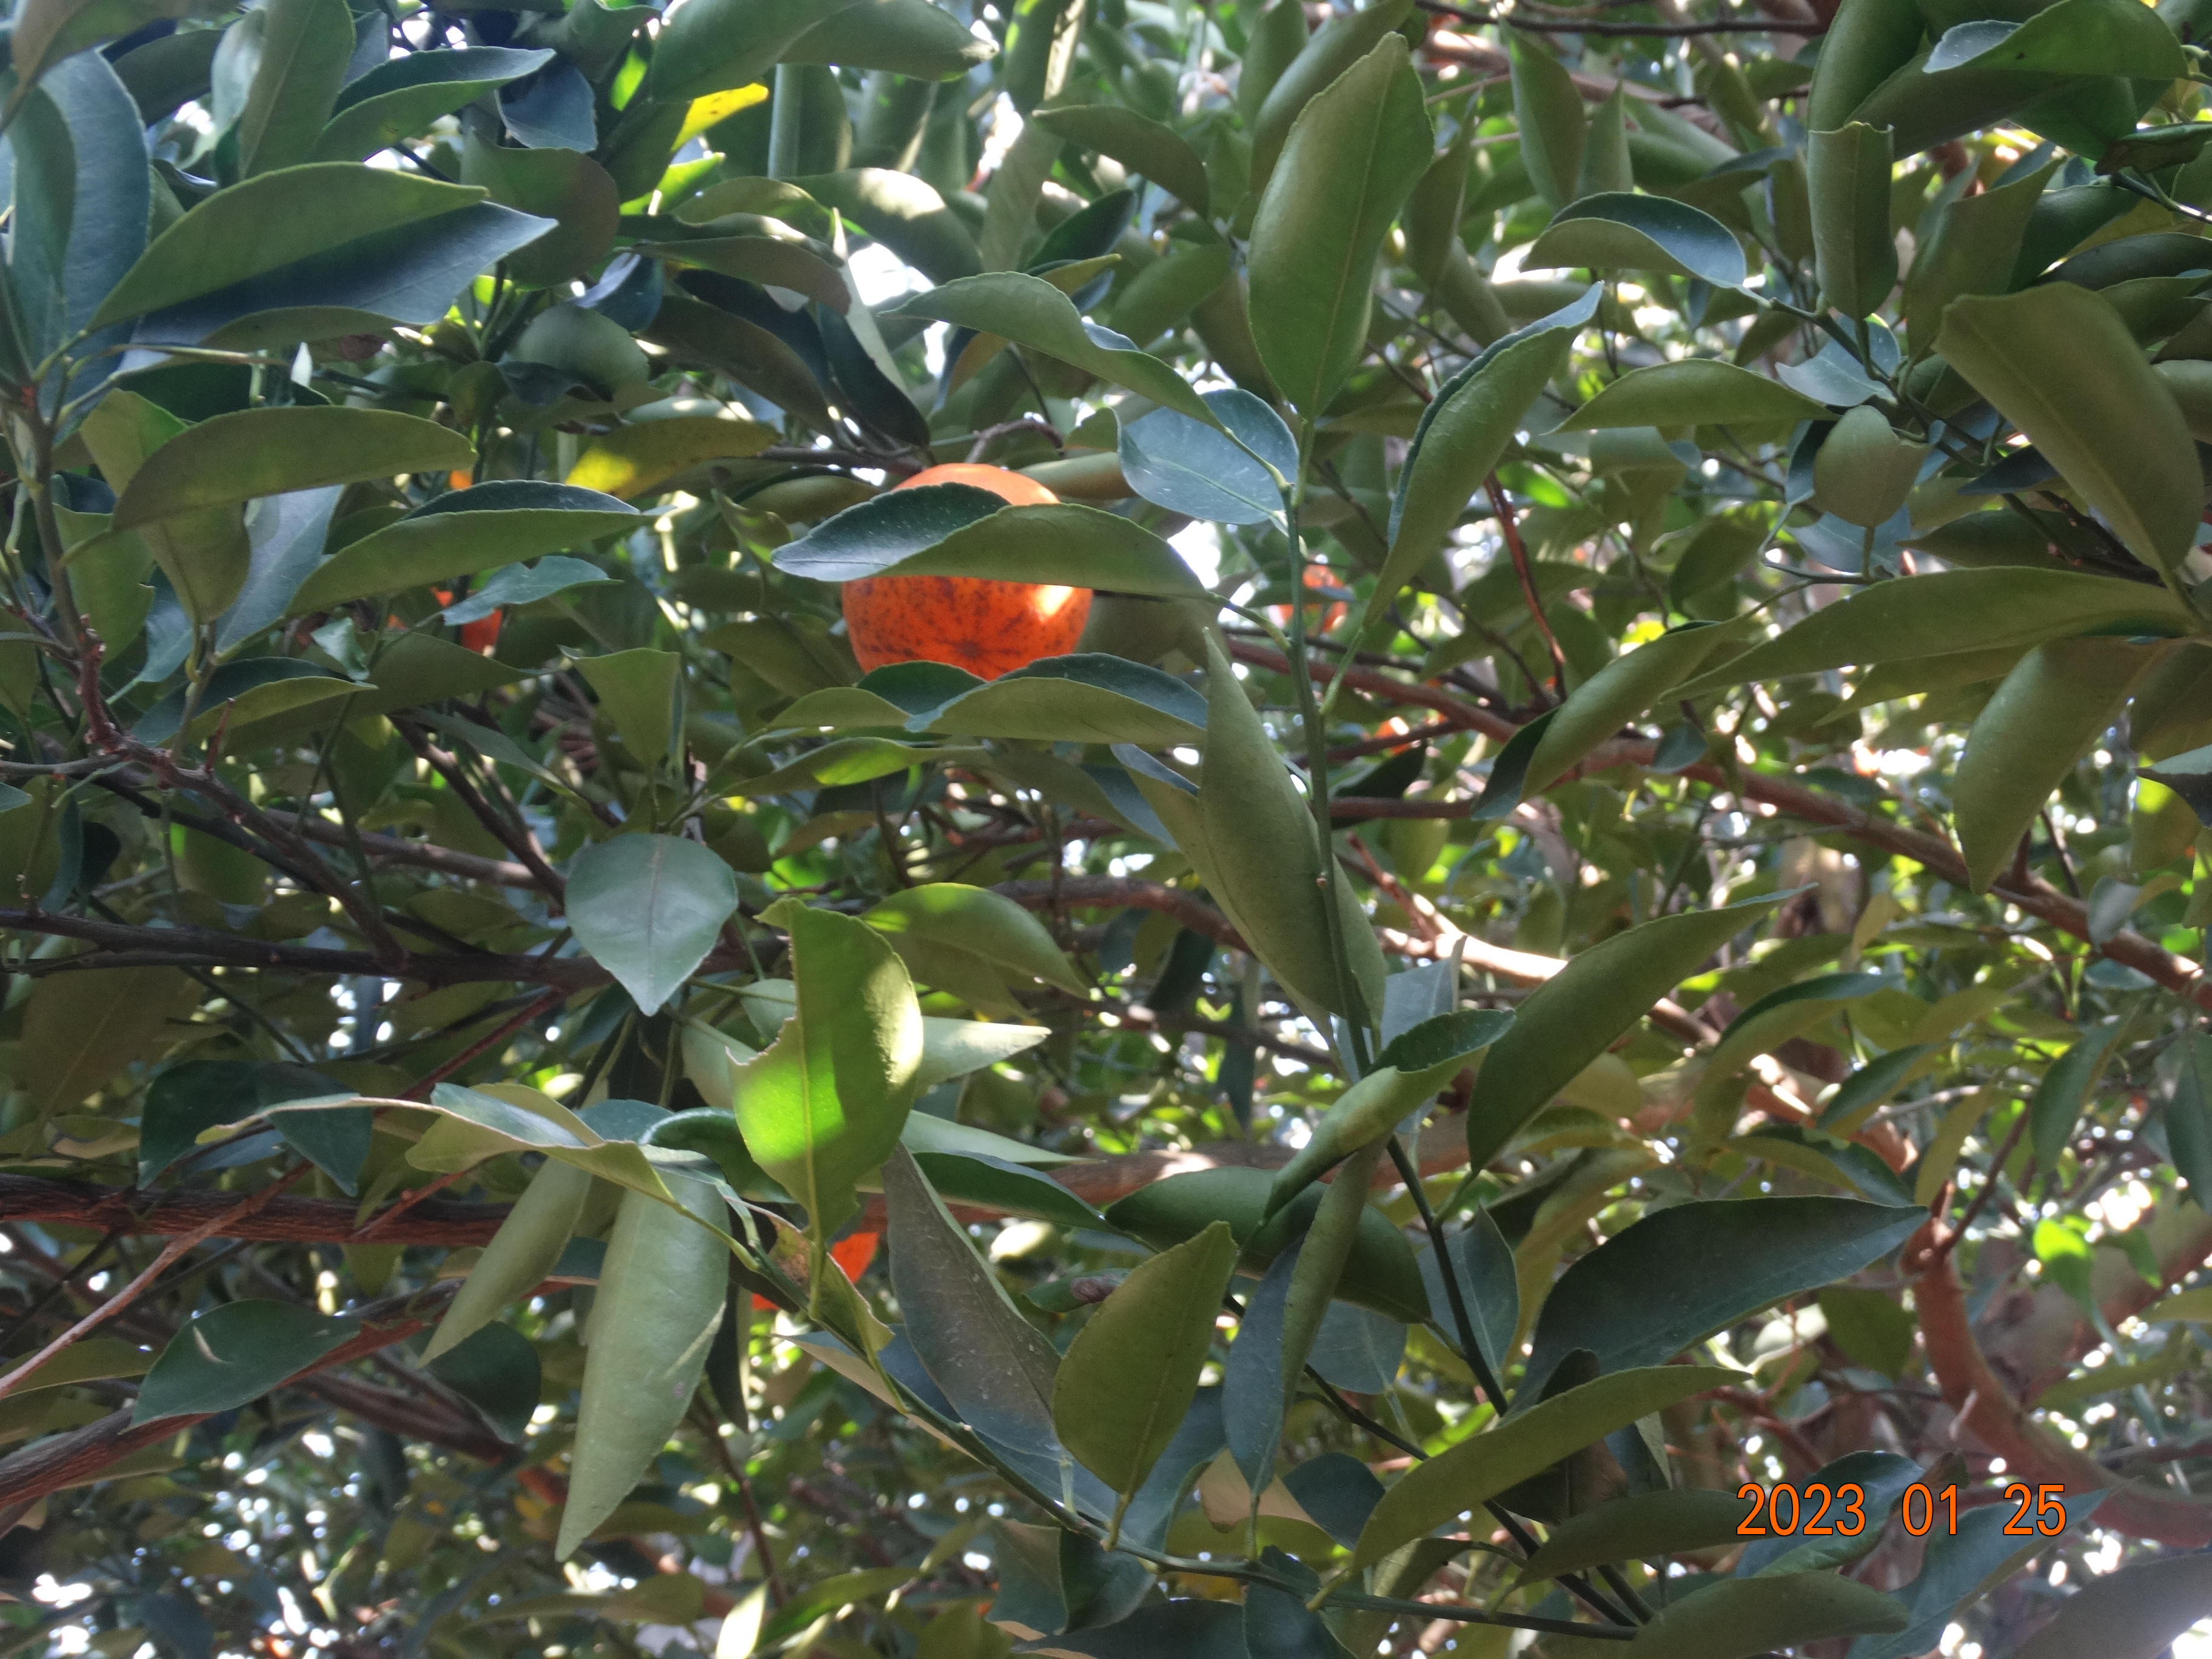
Citrus fruit variety: ponkan